Aero Commander

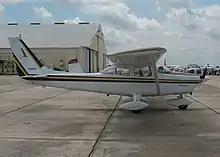
Aero Commander 100

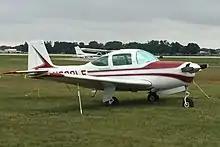
Aero Commander 200

Ag Commander was a brand name used by Aero Commander for their line of agricultural aircraft. Two unrelated aircraft were marketed under this name: the "CallAir A-9", sold as the "Ag Commander A-9" and "B-9", and the "Ayres Thrush" (aka the "Snow S-2"), sold as the "Ag Commander S-2". Both aircraft were originally the products of smaller manufacturers that Aero Commander had purchased. The "Ag Commander" brand was dropped in 1970, but production continued as the Rockwell S2R Thrush Commander.